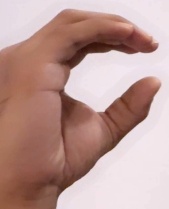
ASL sign: C